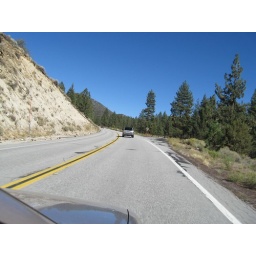
Hike with friends to castle rock near big bear lake.